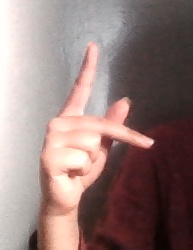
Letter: dha